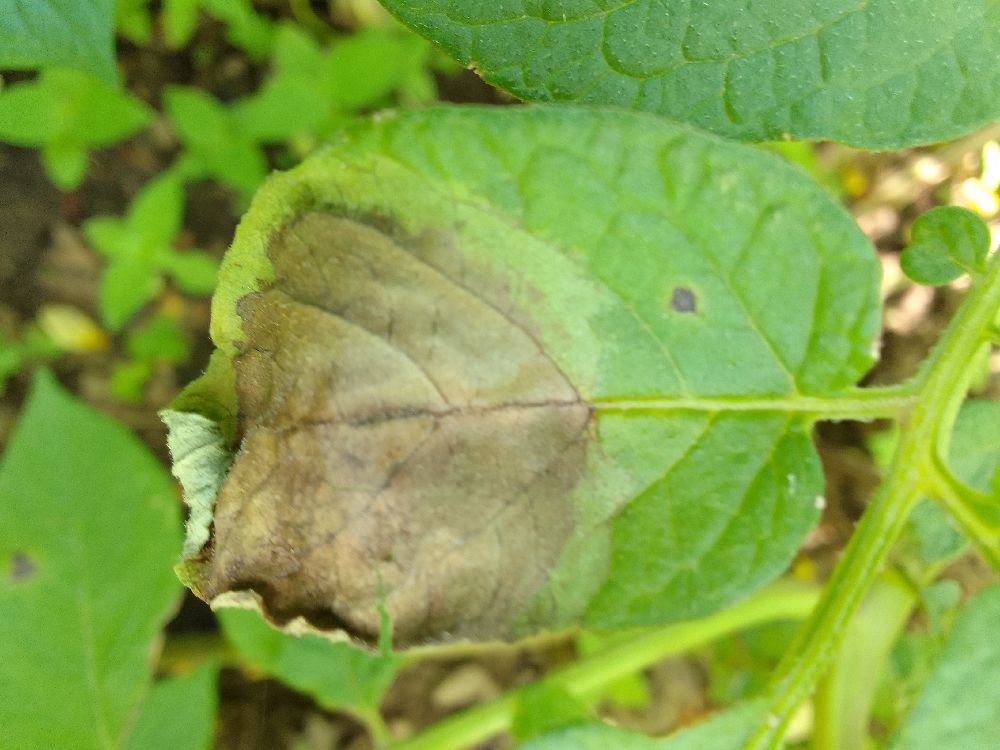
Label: Late blight